Dexter S. Kimball

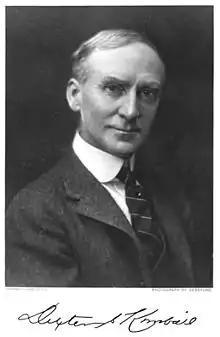
Dexter Simpson Kimball (1865-1952)

Dexter Simpson Kimball (October 21, 1865 – November 1, 1952) was an American engineer, professor of industrial engineering at Cornell University, early management author and president of the American Society of Mechanical Engineers in 1922–23.